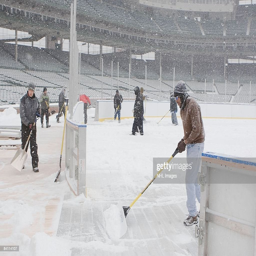
workers clear snow as they construct the ice rink for event .